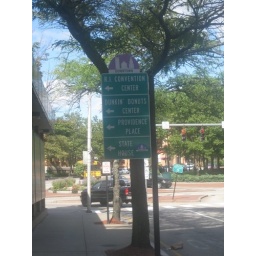
street sign in Providence, Rhode Island